Bode Miller

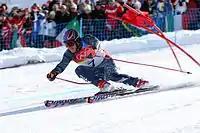
Miller in the giant slalomat the 2006 Winter Olympics in Italy

Despite the hype surrounding Miller prior to the 2006 Winter Olympics, every one of Miller's five medal bids in the Turin Games fell short: he finished a disappointing 5th in the downhill, was disqualified – while in first place at the time – during the second leg of the combined event, failed to finish the super-G, tied for 6th in the giant slalom, and had another DNF after missing a gate in the first run of the slalom. Nevertheless, Miller won two races during the season (a giant slalom and a super-G) and placed third for the season's overall World Cup title. At the 2006 U.S. National Championships following the World Cup season, Miller won the downhill and giant slalom titles. He switched to Head skis following the season's completion. Miller had prolotherapy treatments, an alternative treatment that has shown no effect in clinical trials, to the ligaments in his knee or knees in February 2006, with other ski team members, Bryon Friedman and Eric Schlopy.